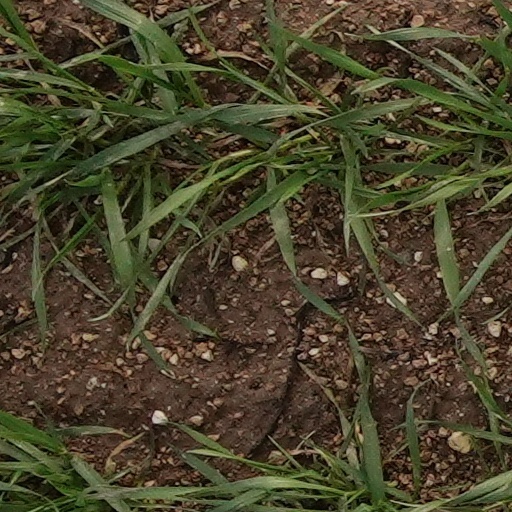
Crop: wheat